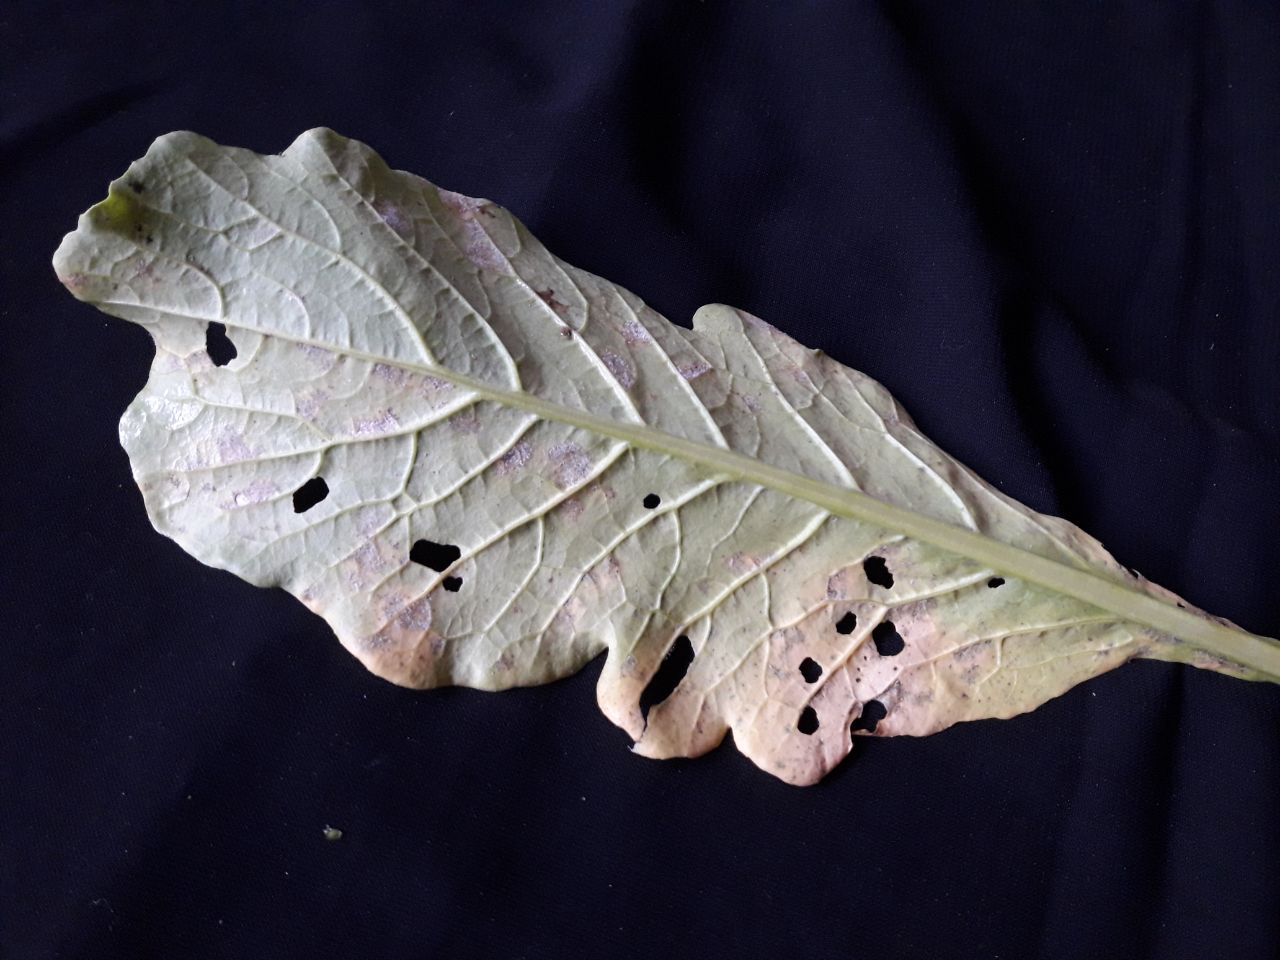
Label: flea beetle